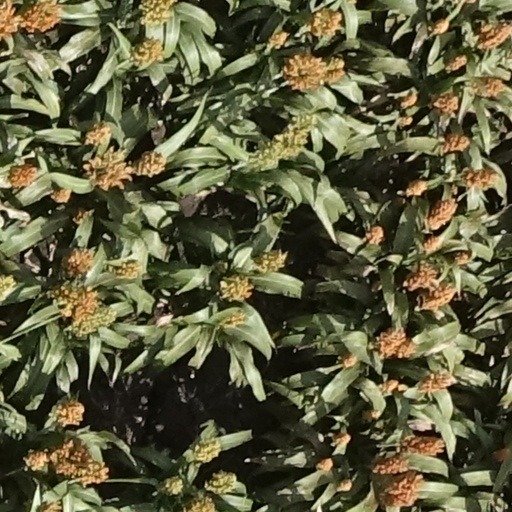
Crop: sorghum